Kuwait–Russia relations

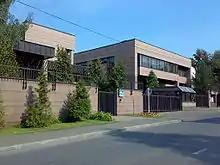
Embassy of Kuwait in Moscow.

On 28 December 1991, Kuwait recognised the Russian Federation as the successor state to the Soviet Union. Russia has an embassy in Kuwait City, and Kuwait has an embassy in Moscow. The current Ambassador of Russia to Kuwait is Mr Alexey Solomatin. The current Ambassador of Kuwait to Russia is Abdulaziz A. Aladwani who presented his credentials to Vladimir Putin on 16 January 2014.